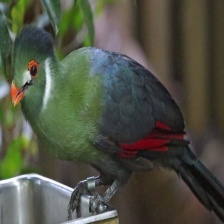
Species: WHITE CHEEKED TURACO
Scientific name: TAURACO LEUCOTIS